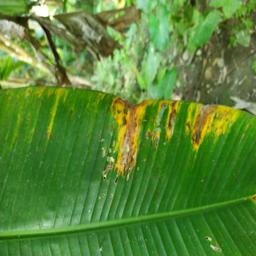
Label: YELLOW SIGATOKA